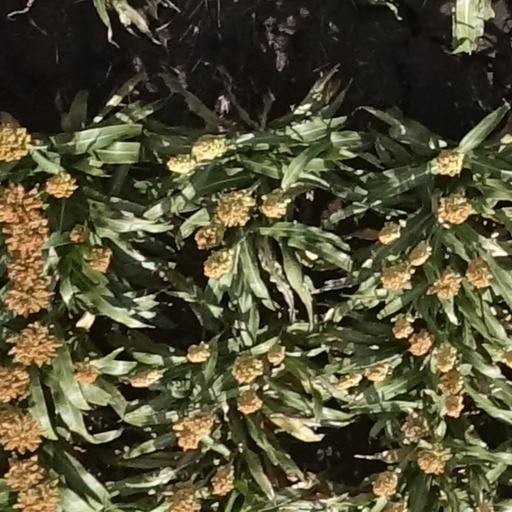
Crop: sorghum